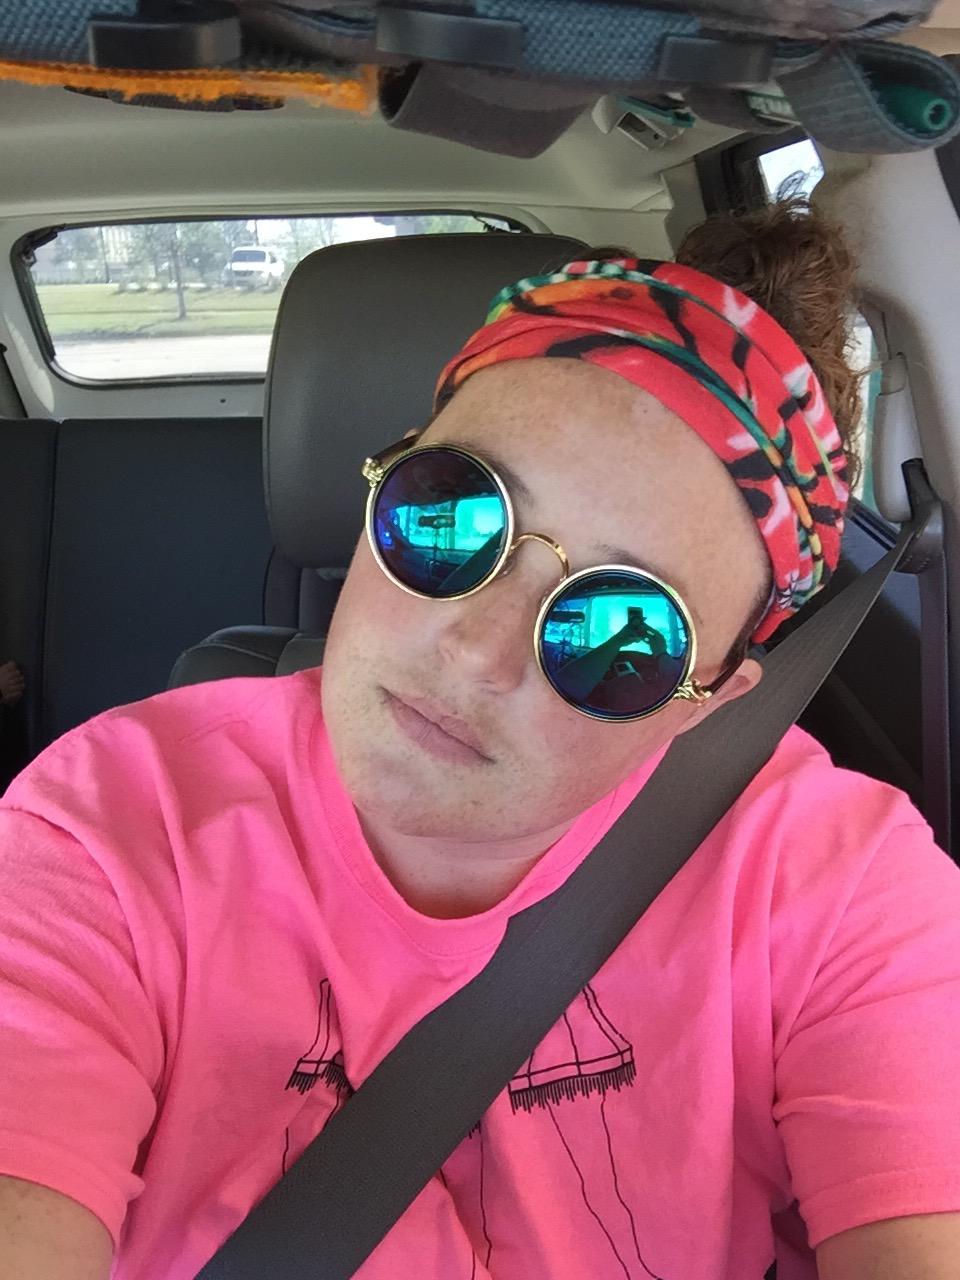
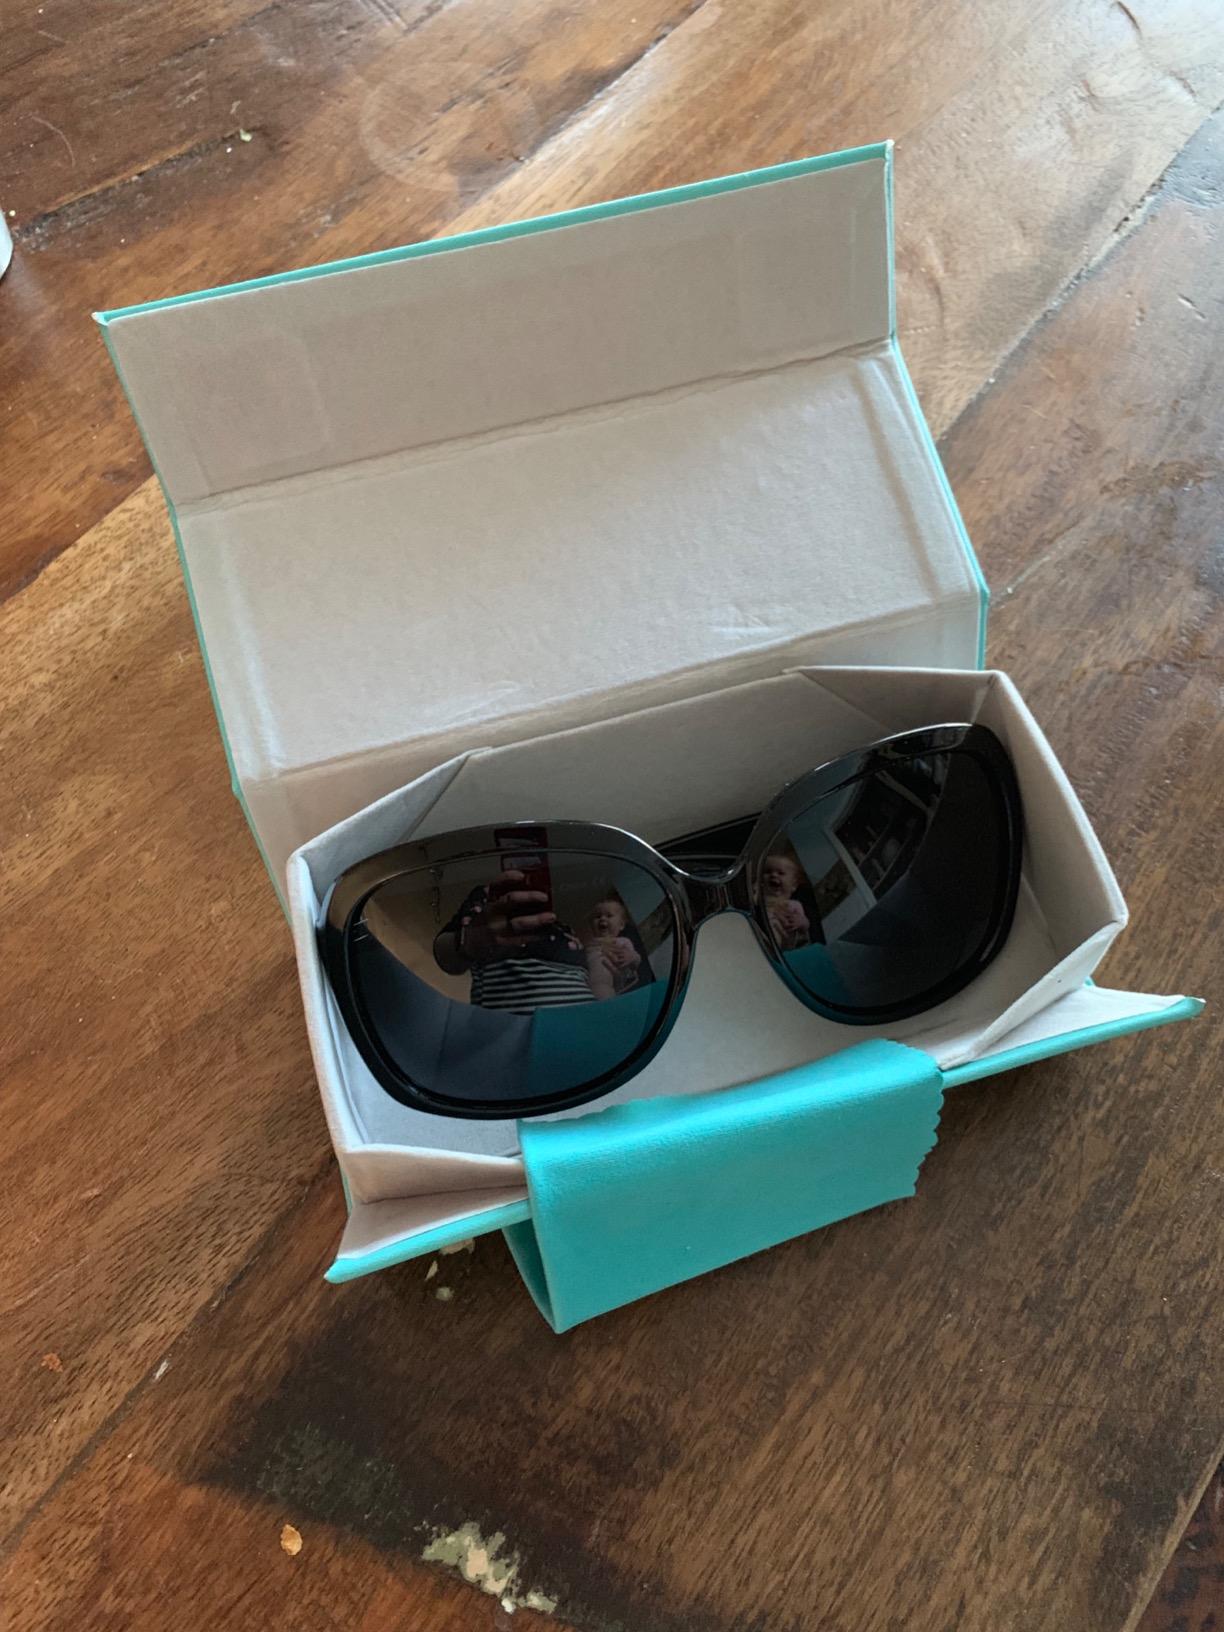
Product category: accessories_sunglasses
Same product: no